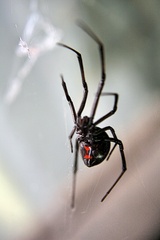
Species: Lactrodectus_hesperus